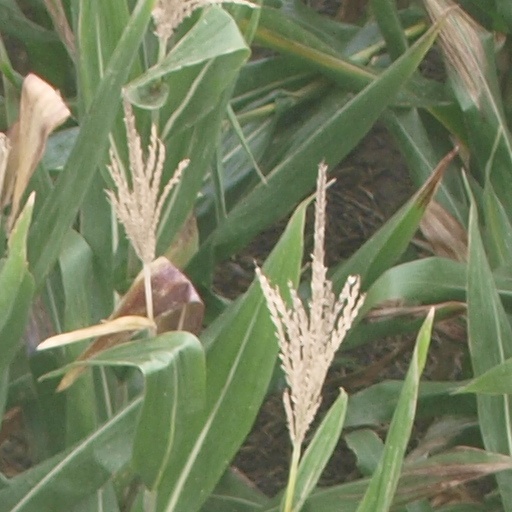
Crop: maize; corn